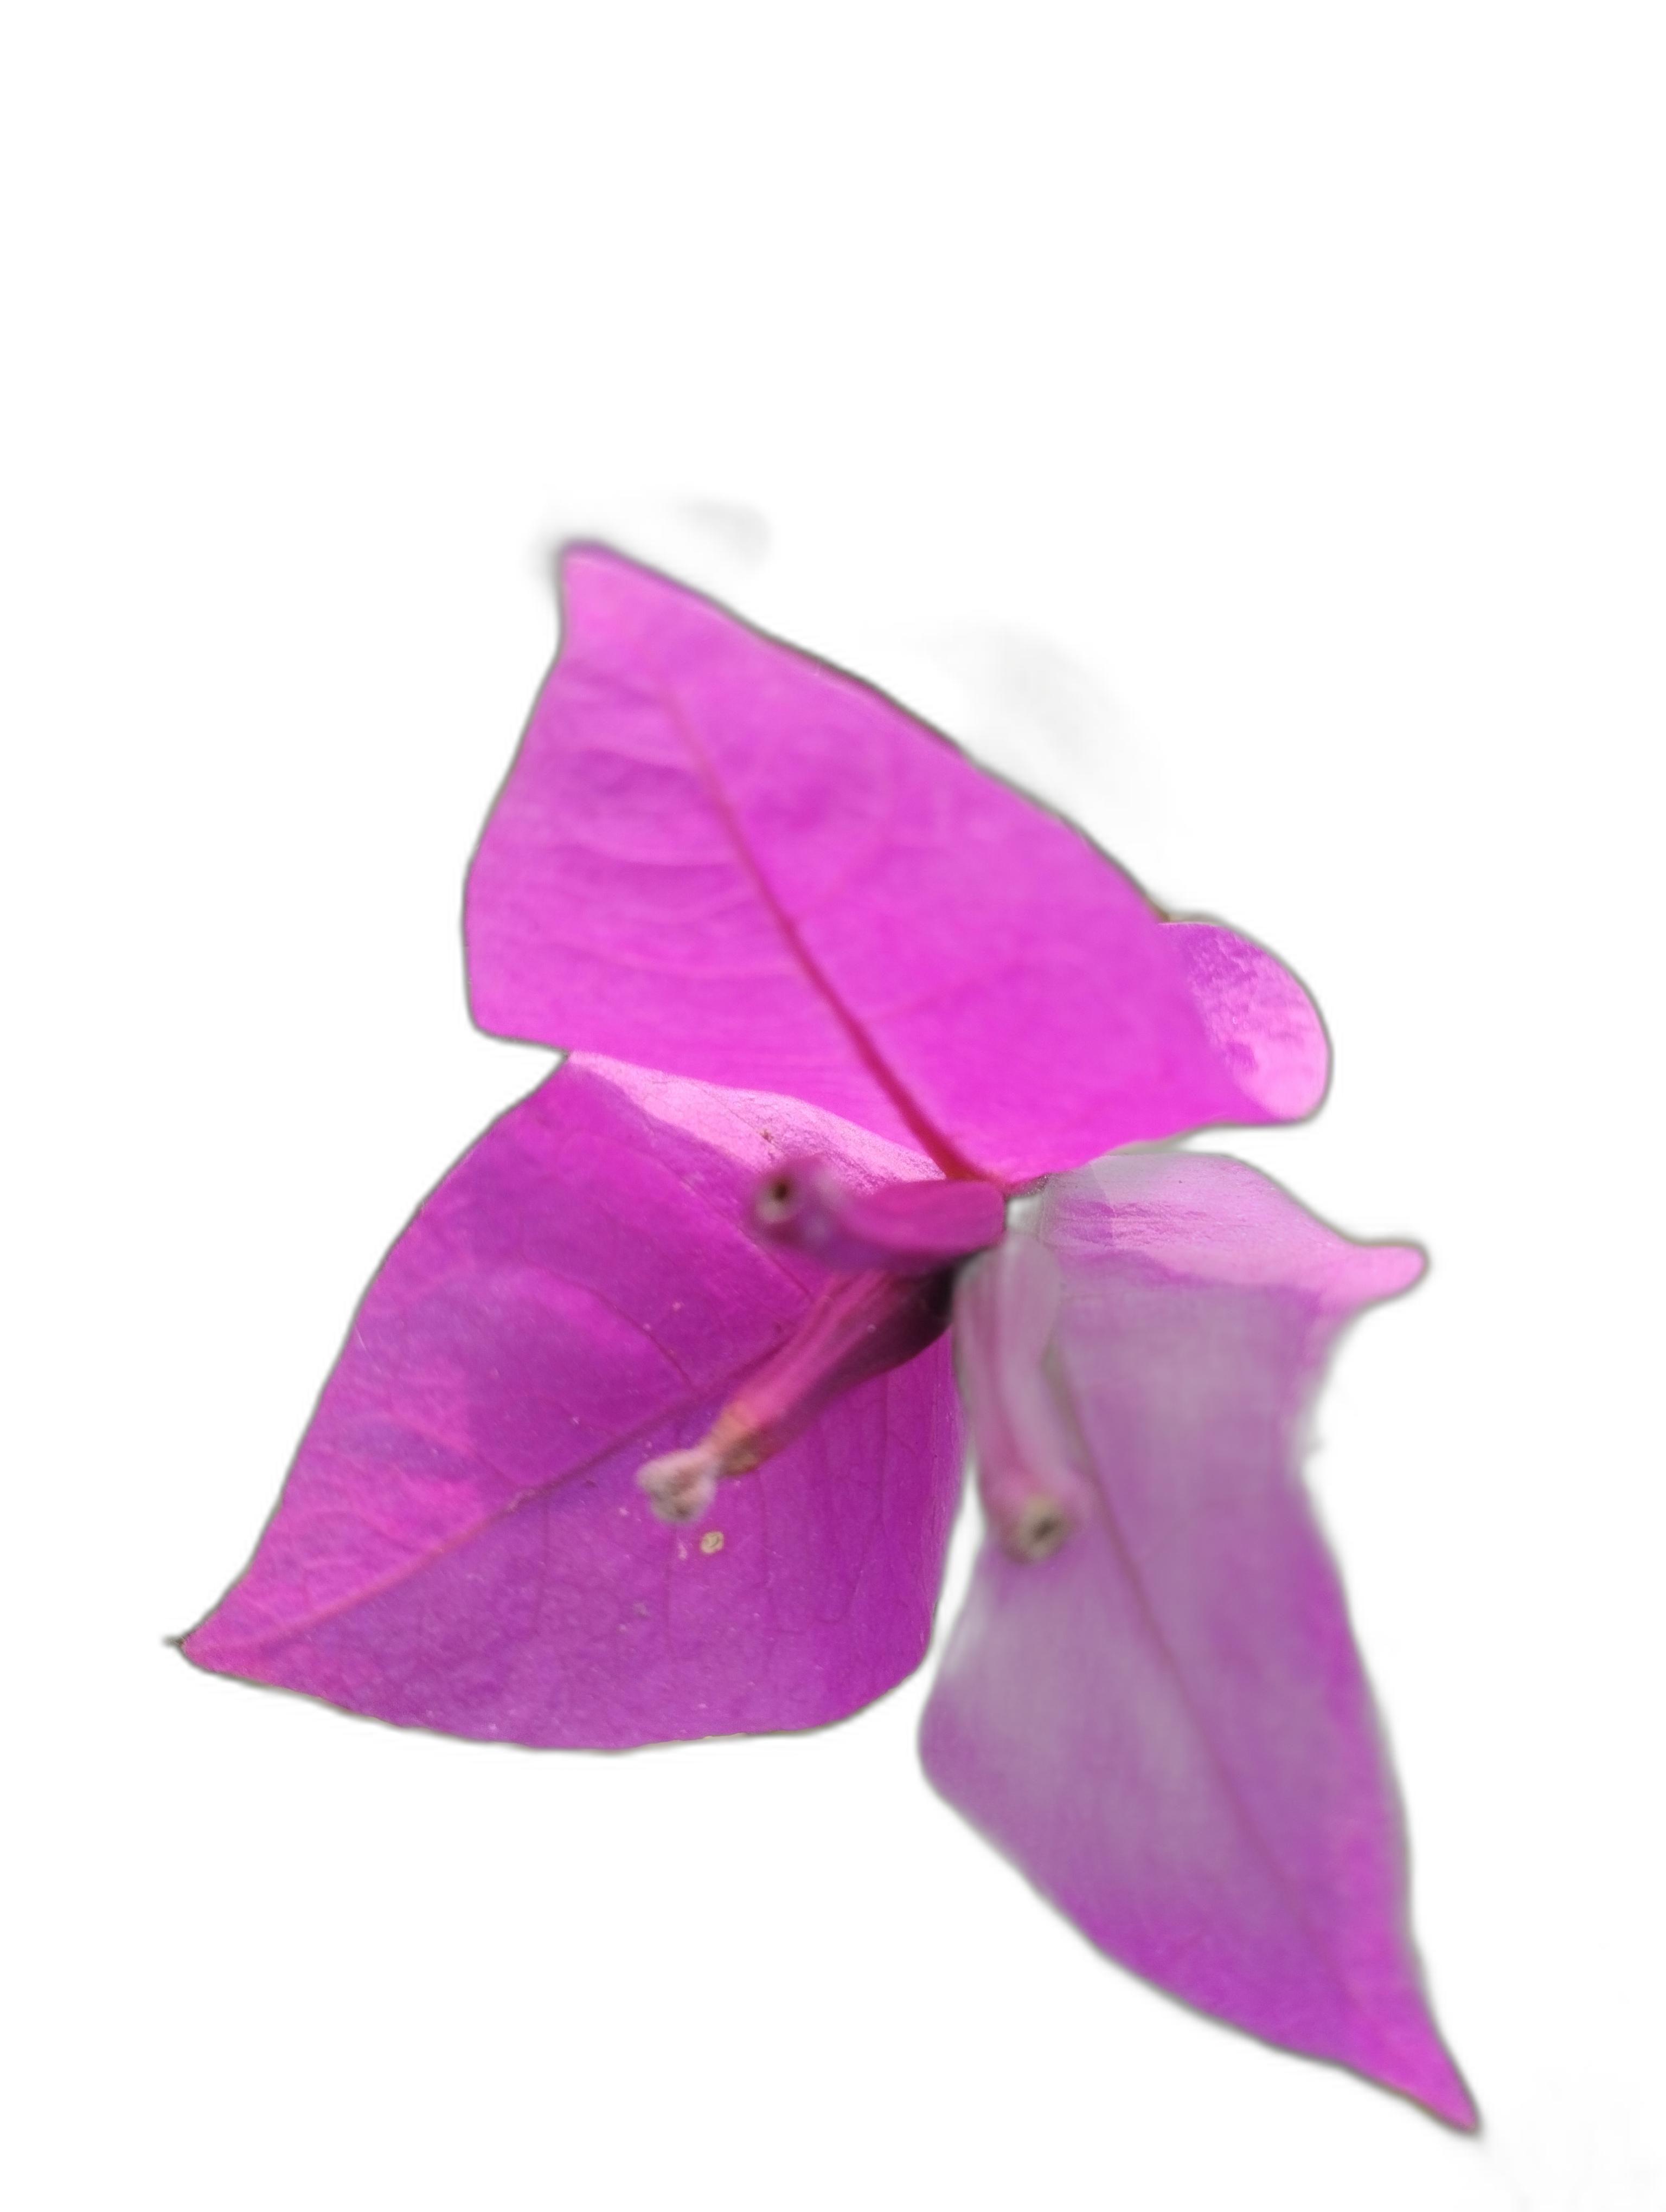
Label: Bougainvillea